Cultural views on the midriff and navel

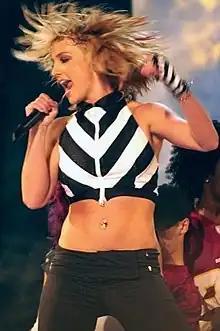
Britney Spears wearing a cropped top exposing her midriff and belly button piercing while performing in 2003

Navel exposure became common in the culture of 20th-century music, with an establishing foothold during the mid-1970s, then becoming more prominent by the following decade, with many successful female popstars having appeared on and offstage and in music videos with their midriff exposed, usually wearing a crop top, including Madonna, during 1983, she caused controversy when she wore a mesh crop top in her video for the song "Lucky Star". "People" magazine wrote that Madonna made the bare navel her trademark.